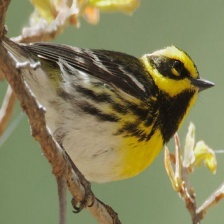
Species: TOWNSENDS WARBLER
Scientific name: SETOPHAGA TOWNSENDI